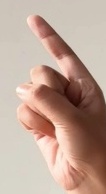
ASL sign: Z